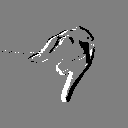
ASL letter: j